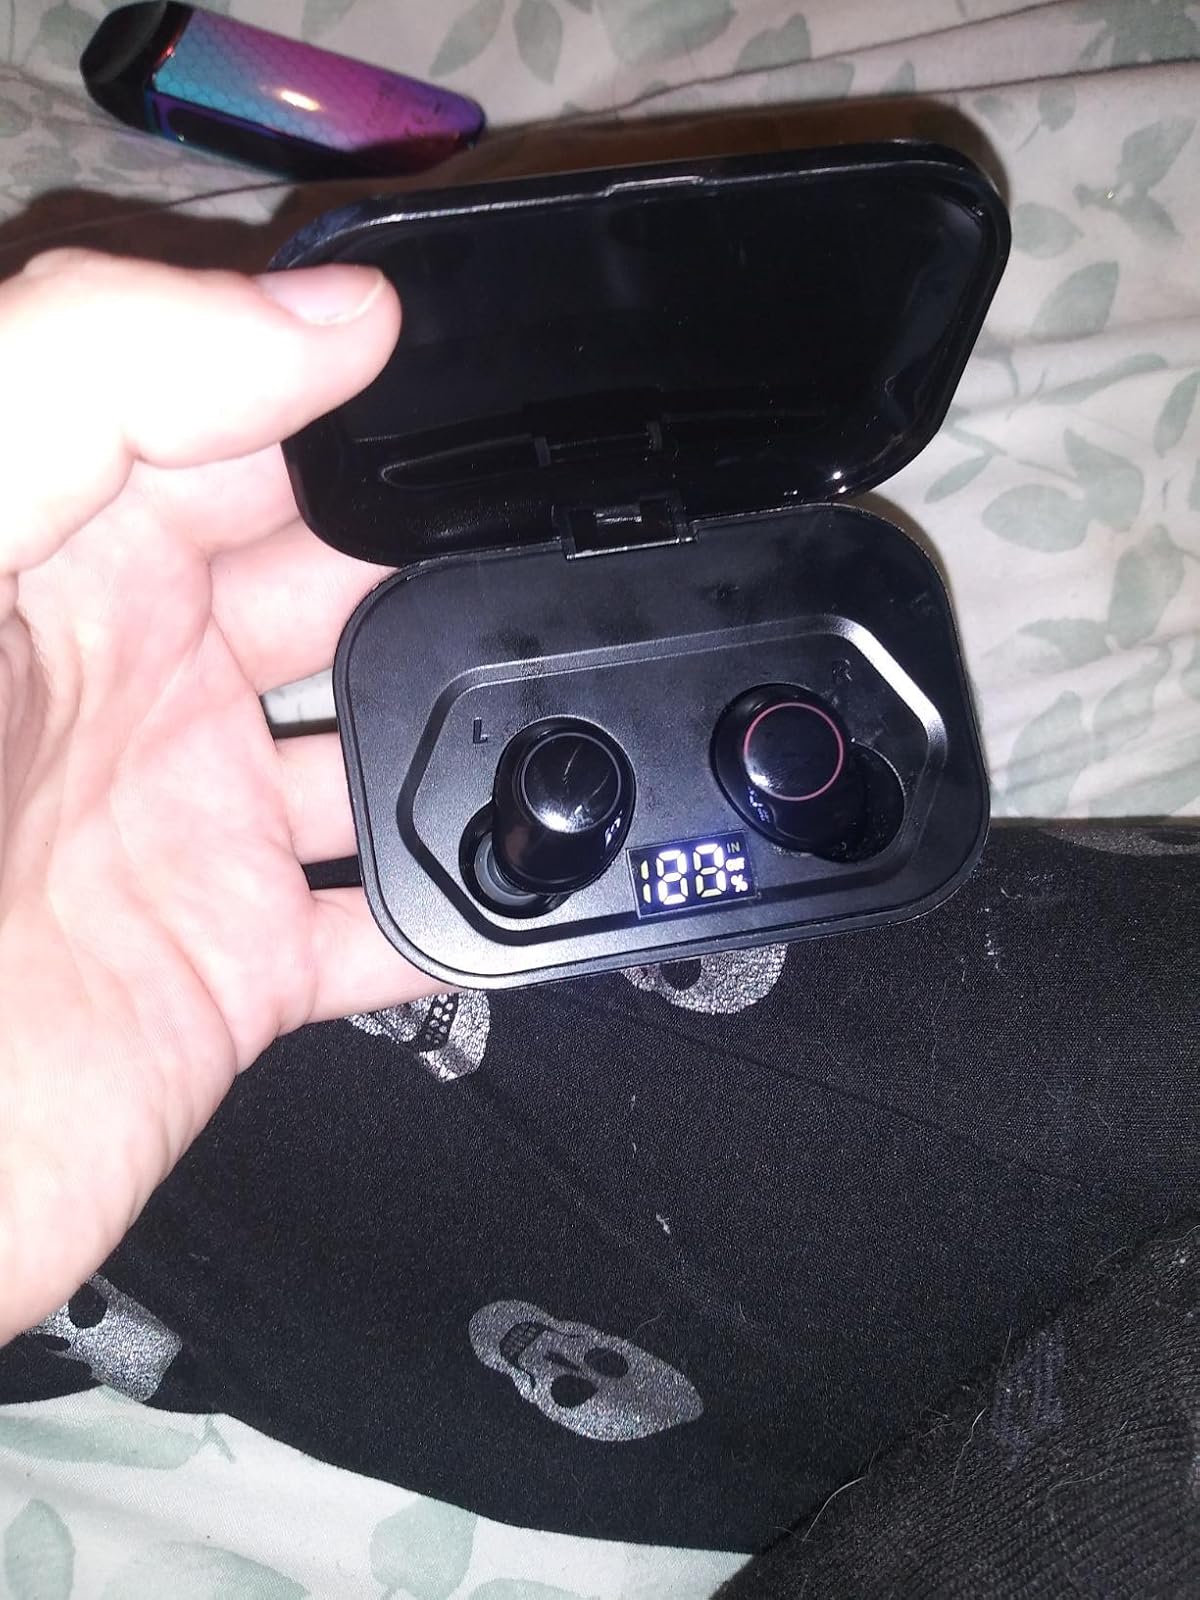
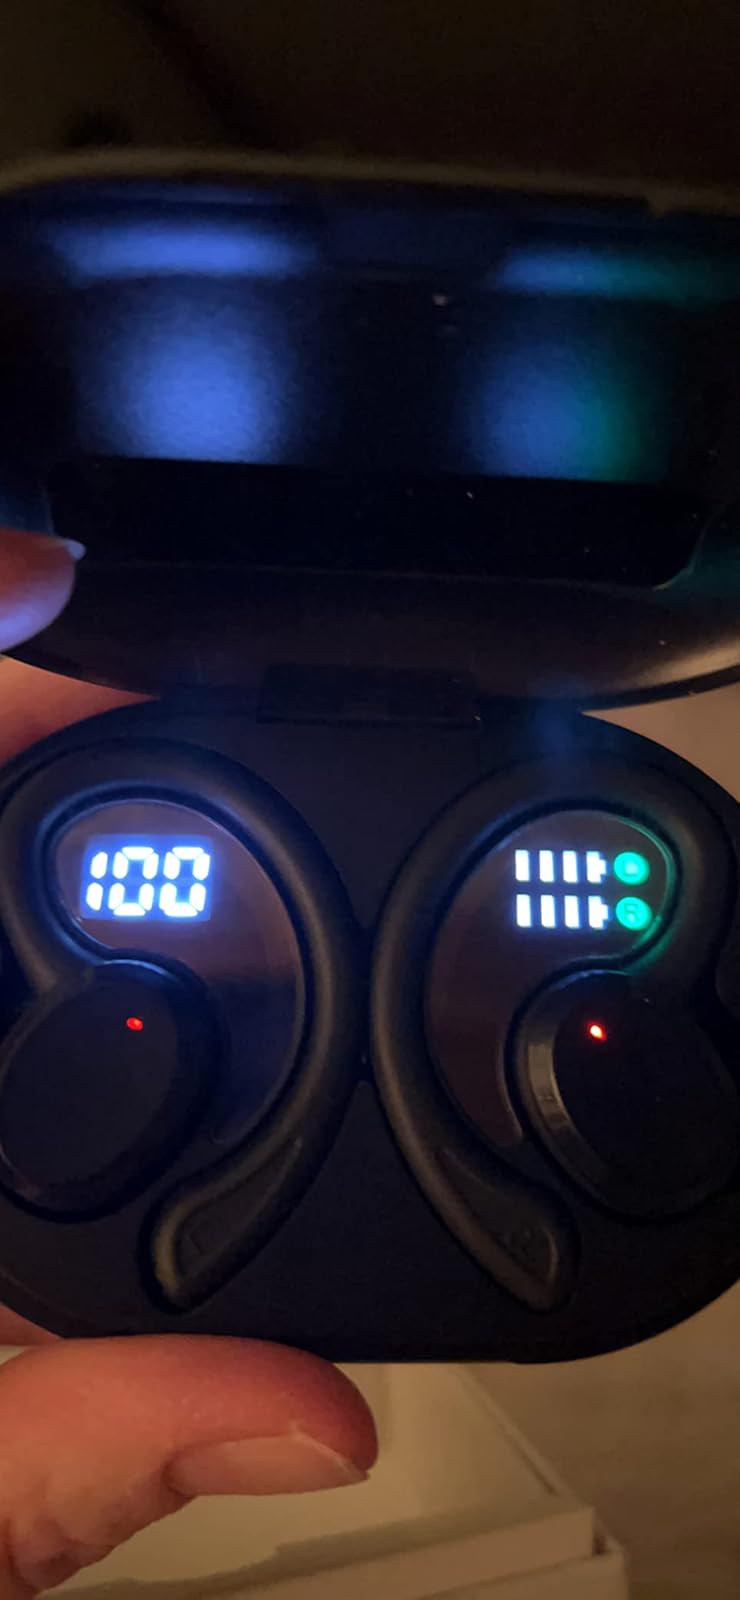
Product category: earbuds
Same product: no